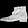
Label: Ankle boot